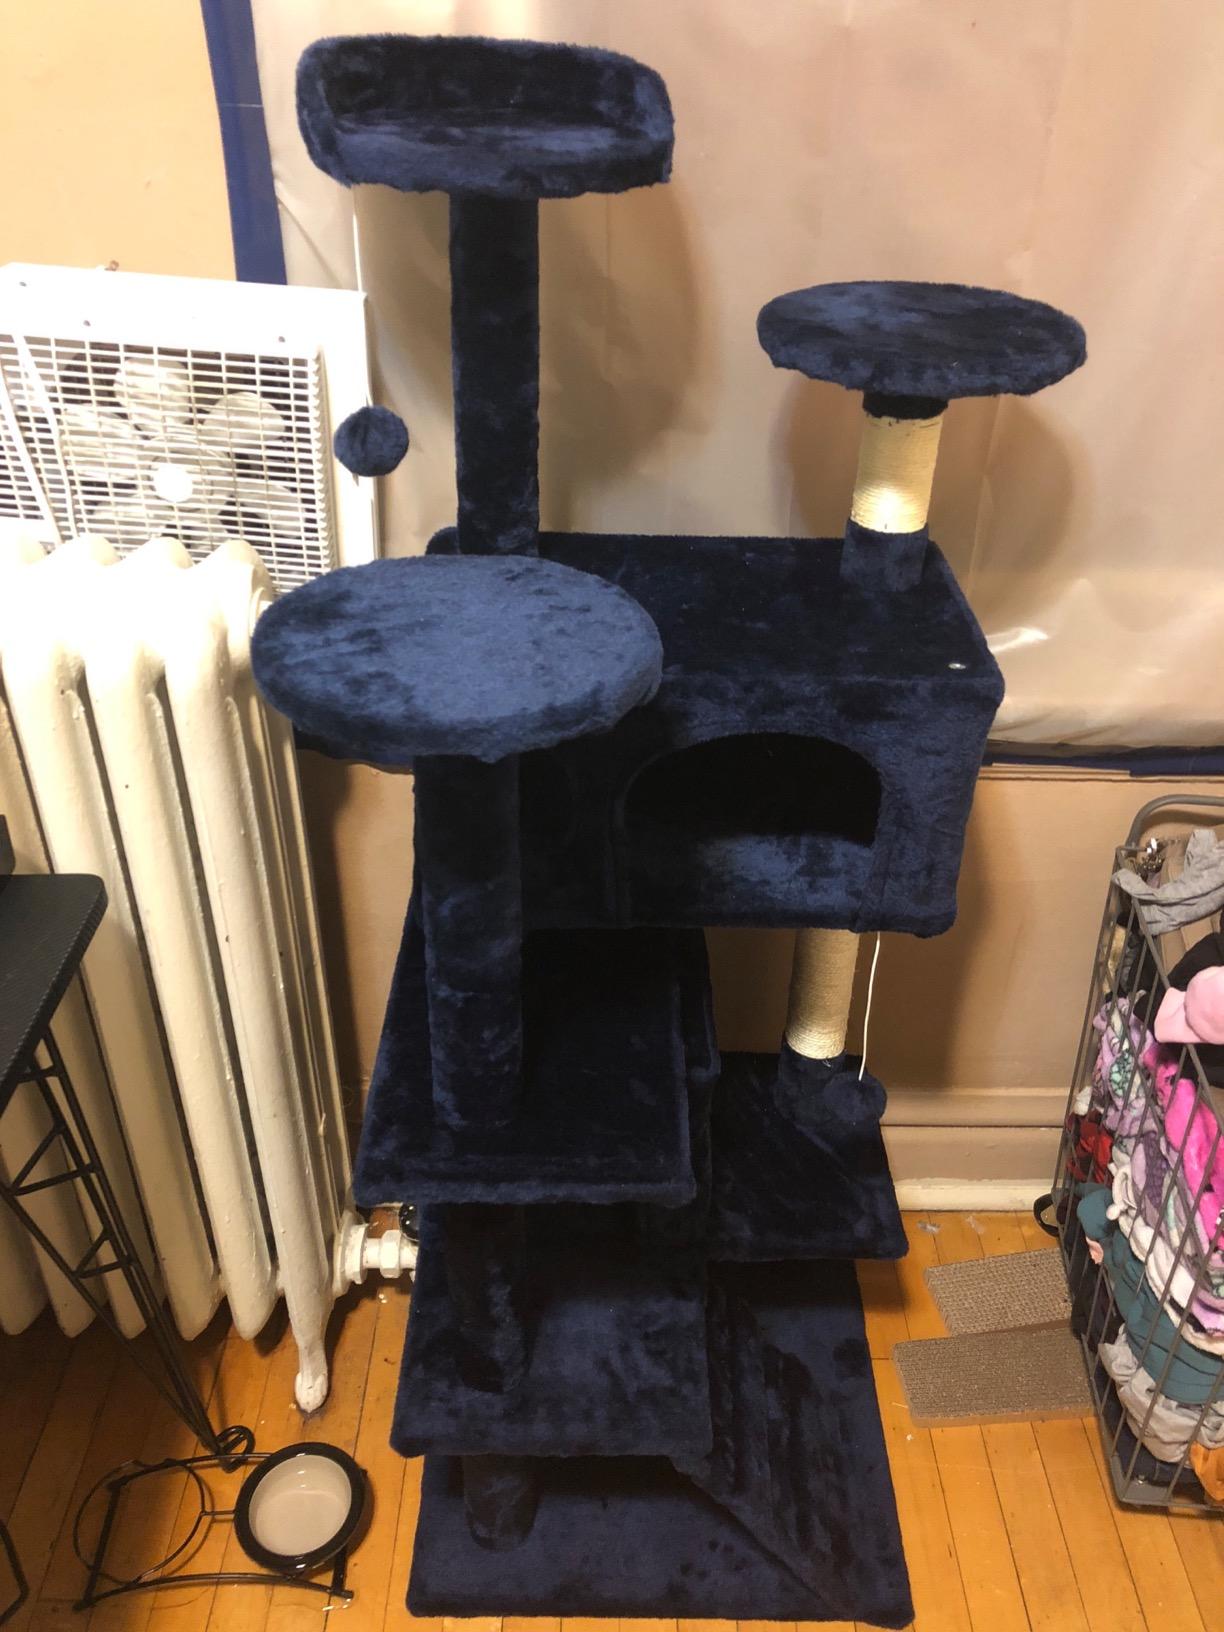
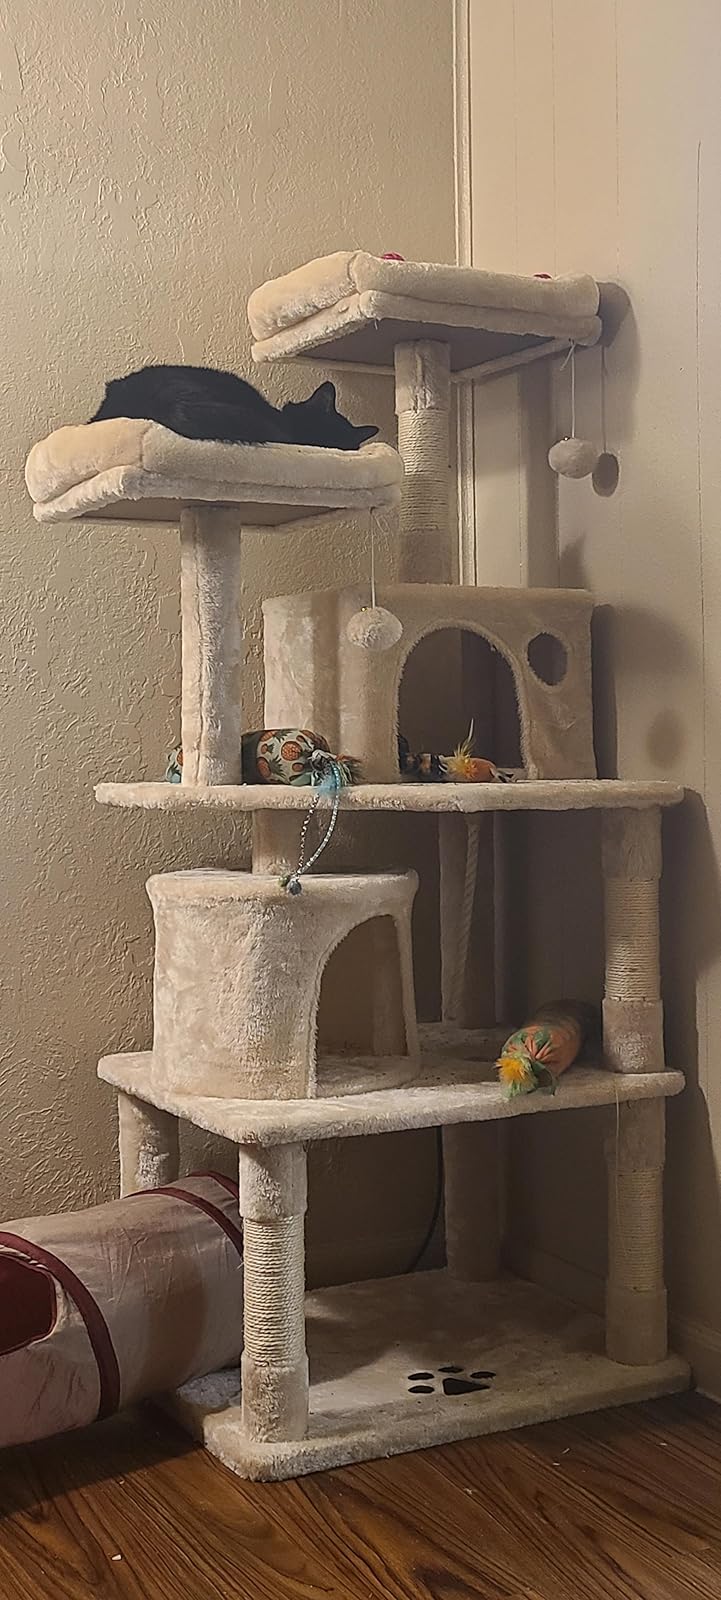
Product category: items_cat tree
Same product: no